Adoniram Judson

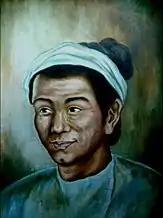
Nai Naw, the first convert to Christianity

First attempts by the Judsons to interest the natives of Rangoon with the Gospel of Jesus met with almost total indifference. Buddhist traditions and the Burmese worldview at that time led many to disregard the pleadings of Adoniram and his wife to believe in one living and all-powerful God. Their second child, Roger William Judson, died at almost eight months of age.